Molybdenum mining in the United States

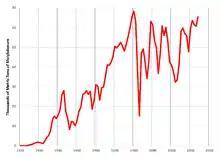
United States primary molybdenum production, 1920–2014 (date from USGS)

Molybdenum mining in the United States produced 65,500 metric tons of molybdenum in 2014, worth US$1.8 billion. The US was the world's second-largest molybdenum producer, after China, and provided 25% of the world's supply of molybdenum.